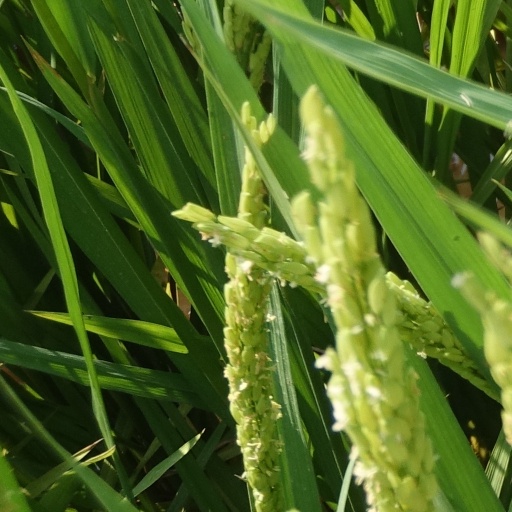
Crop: rice